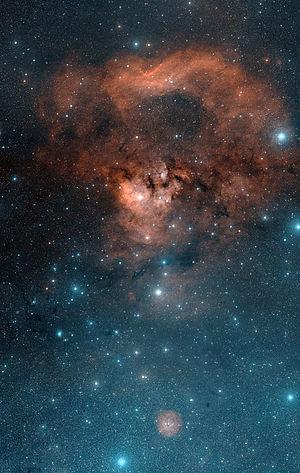
NGC 7822 est une nébuleuse située à environ 3 000 années-lumière de la Terre, dans la constellation de Céphée. D'une étendue de quelques dizaines d'années-lumière, la région comprend les objets astronomiques Sharpless 171 et le jeune amas d'étoiles Berkeley 59.